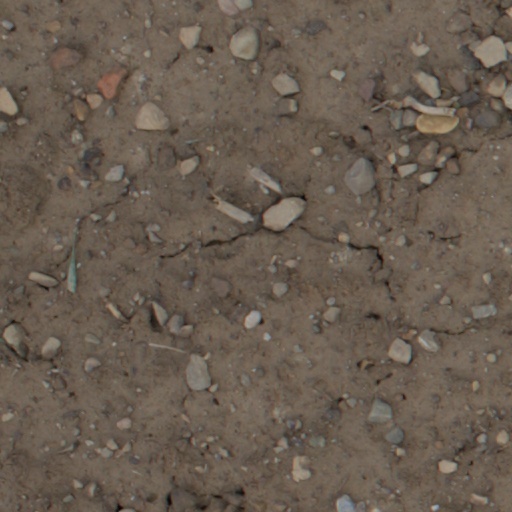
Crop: wheat